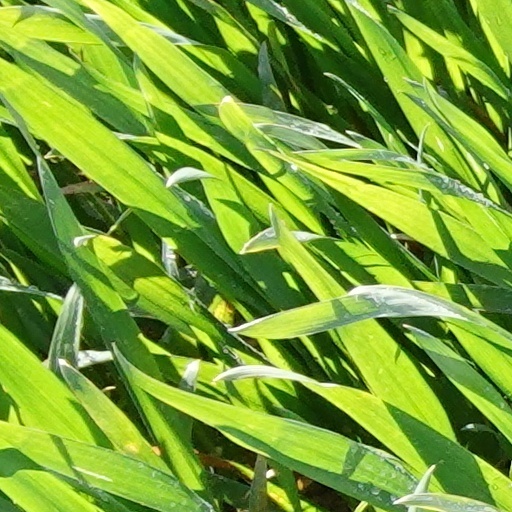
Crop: wheat